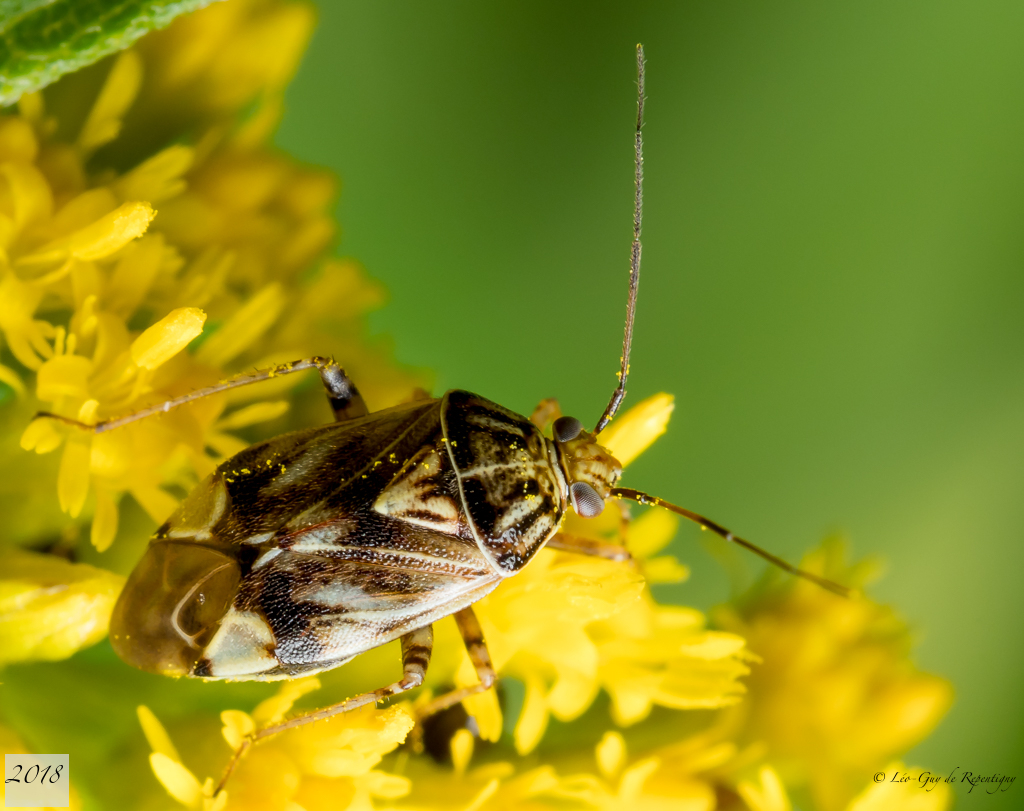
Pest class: lygus_bug